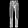
Label: Trouser